Thikkurissy Sukumaran Nair

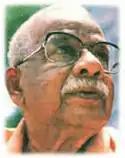

Thikkurissy Sukumaran Nair (16 October 191611 March 1997) was an Indian poet, playwright, script writer, lyricist, orator, film director and actor, though he is best known as an actor in Malayalam cinema. He is the recipient of Padma Shri from the Government of India, which is one of the highest civilian honours in India. In a career that spanned about 47 years, he acted in over 700 films. He is considered to be the "first superstar of Malayalam cinema". In 1993, he was honoured with the J. C. Daniel Award, Kerala government's highest honour for contributions to Malayalam cinema.